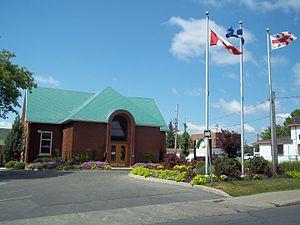
École du village (hôtel de ville de l'île Bizard), 350, montée de l'Église, L'Île-Bizard–Sainte-Geneviève (Montréal) (info)
Cette liste recense les biens du patrimoine immobilier de Montréal inscrits au répertoire du patrimoine culturel du Québec. Pour le reste de la région de Montréal, voir Liste du patrimoine immobilier de Montréal.